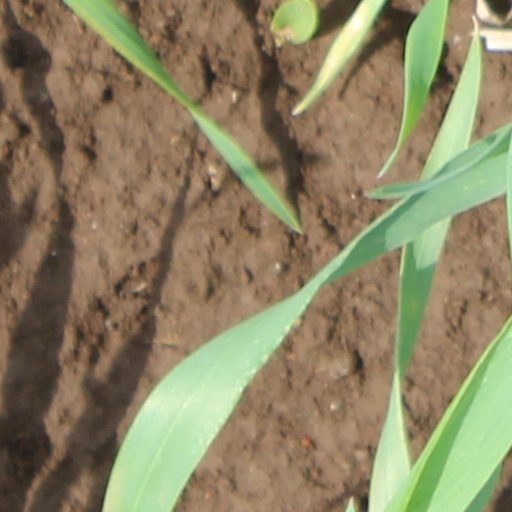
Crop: wheat